Yolanda Soares

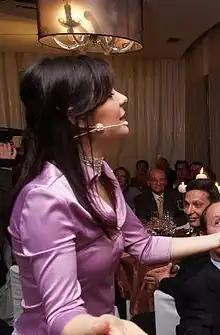
Yolanda Soares in 2008

Yolanda Soares is a Portuguese soprano singer, songwriter and "crossover" solo artist. Soares' performances are operatic productions which blend pop arrangements and classical vocals, most notably fado.